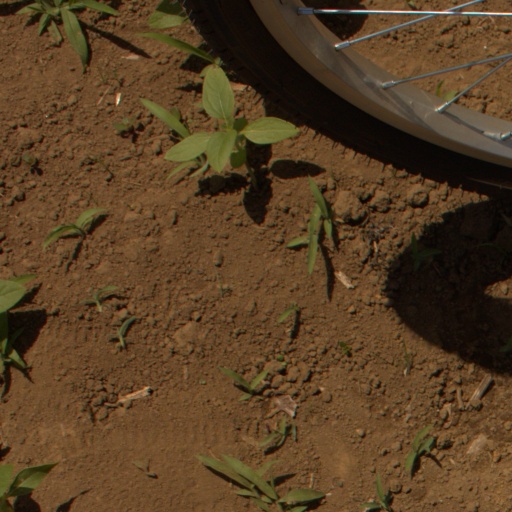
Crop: Jerusalem artichoke